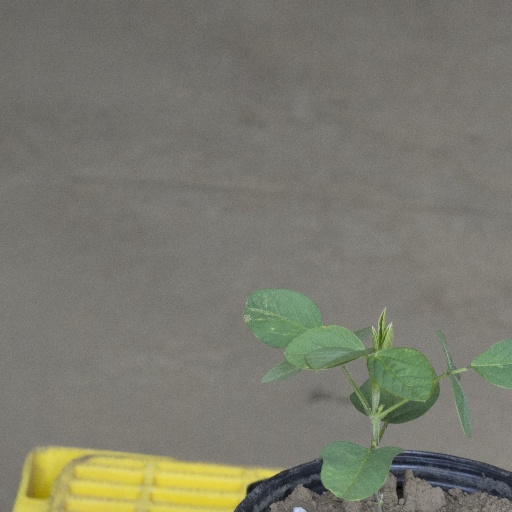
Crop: soybean